Realism (art movement)

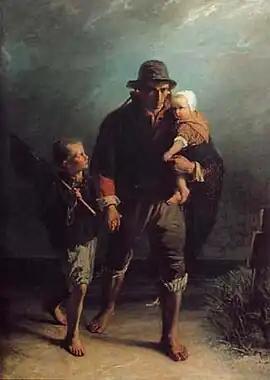
Jozef Israëls, "Passing Mother's Grave" (1856)

Courbet's influence was felt most strongly in Germany, where prominent Realists included Adolph Menzel, Wilhelm Leibl, Wilhelm Trübner, and Max Liebermann. Leibl and several other young German painters met Courbet in 1869 when he visited Munich to exhibit his works and demonstrate his manner of painting from nature. Leibl then spent a year in Paris before returning to Munich and formed the Leibl Circle in 1871 to focus on realism in painting with other artists from the Academy of Fine Arts in Munich. Much of Leibl's body of work is paintings of ordinary people, including "Three Women in Church" (1881).